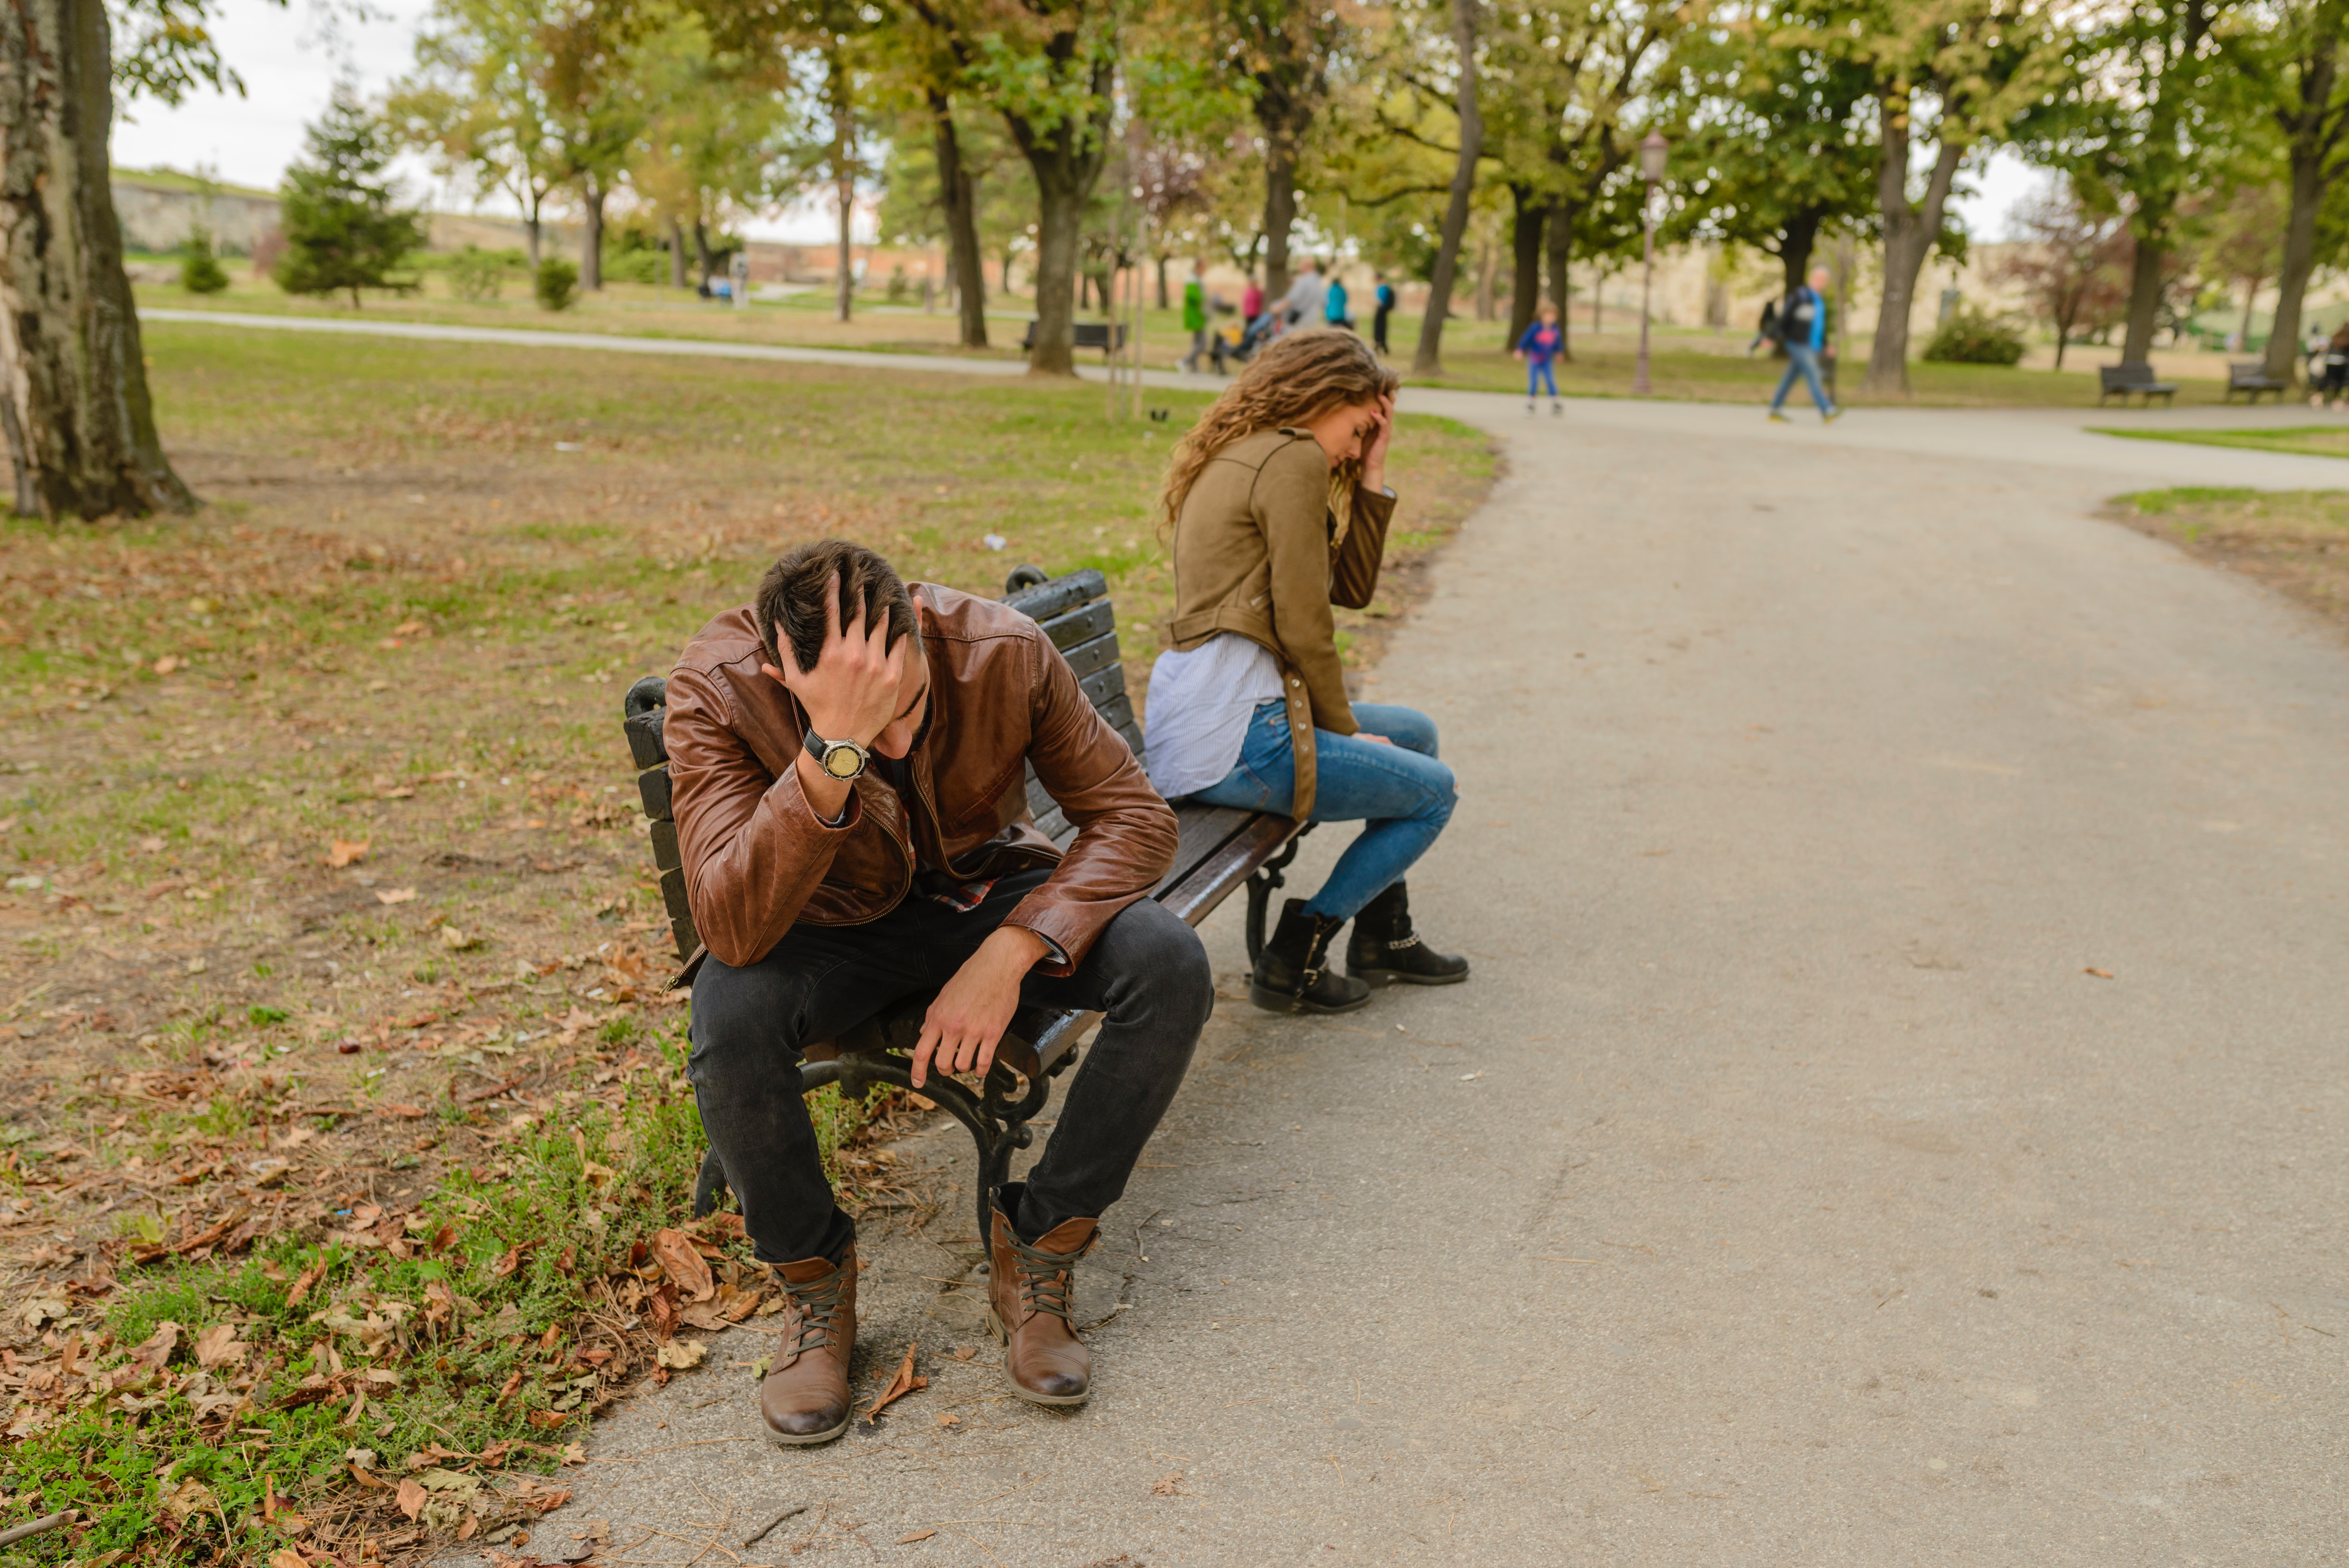
tree, sitting, fun, grass, leisure, plant, photography, recreation, vacation, road, park